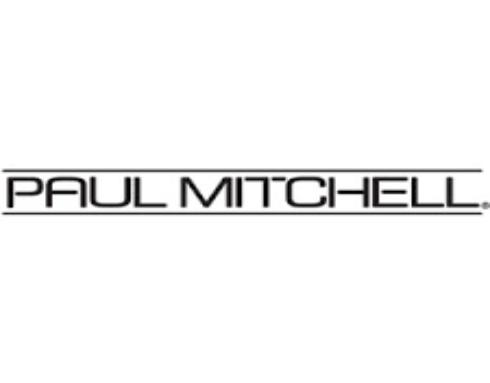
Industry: Necessities